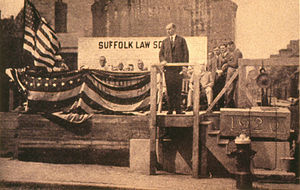
Calvin Coolidge / Guvernør for Massachusetts / Lovgivning og vetoer som guvernør
Guvernør Coolidge, som lægger hjørnestenen ved Suffolk Law School i Boston i august 1920.
John Calvin Coolidge, Jr. var den 30. amerikanske præsident. Coolidge arbejdede sig som republikansk jurist fra Vermont op ad rangstigen inden for Massachusetts politiske liv, for til sidst at ende som guvernør over delstaten. Hans handlinger under politistrejken i Boston i 1919 bragte ham i hele nationens søgelys. Snart efter blev han valgt som den 29. amerikanske vicepræsident i 1920 og opnåede præsidentembedet efter Warren G. Hardings død. Efter at være blevet folkevalgt som præsident ved valget i 1924 fik han ry for at være minimalstats-konservativ.